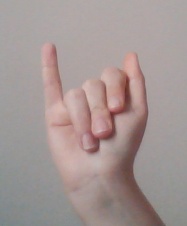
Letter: meem